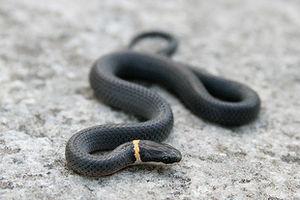
Un Diadophis punctatus edwardsii dans le Niagara Falls State Park